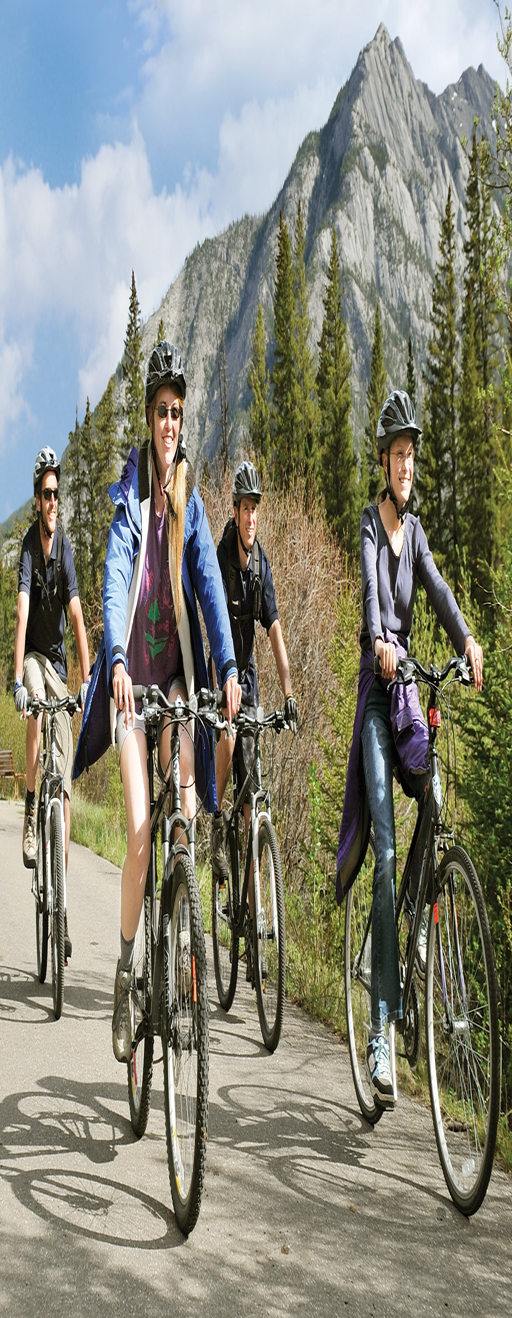
a group of tourists ride bikes along a mountain trail